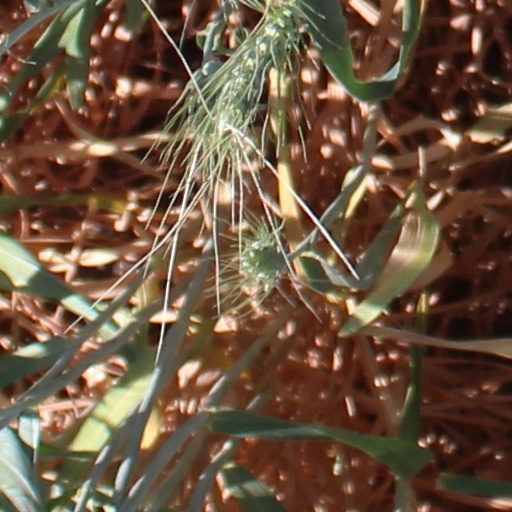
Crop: wheat